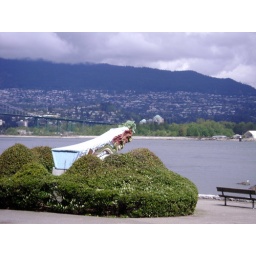
And a tiny bit of the lions gate bridge in the background. Views from our tour of Stanley Park in Vancouver.